Tooth and Co.

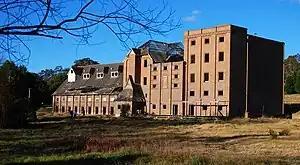
The abandoned Mittagong Maltings

In early 2005, CUB closed the massive Kent Brewery, with all CUB beers in NSW now sourced from Queensland and Victoria. The brewery site was demolished and is now high-rise units, shopping, green space and offices, with the exception of a heritage chimney and a gate. The gate still bears the trademark of Invicta, the rampant stallion.